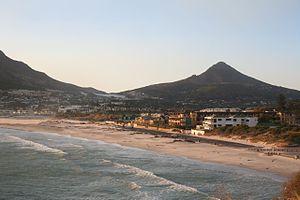
Hout Bay est un village et un petit port de pêche situé dans la périphérie du Cap, dans la province du Cap-Occidental, en Afrique du Sud.